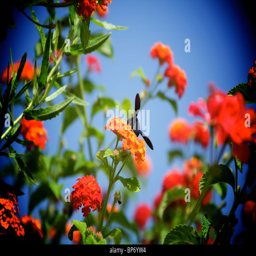
biological genus collecting nectar from a flower